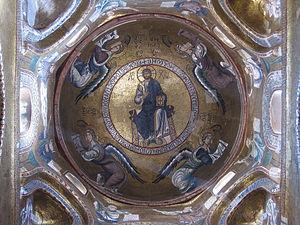
Ce lexique reprend le vocabulaire architectural, typologique et constructif, souvent commun, aux Arcs et voûtes